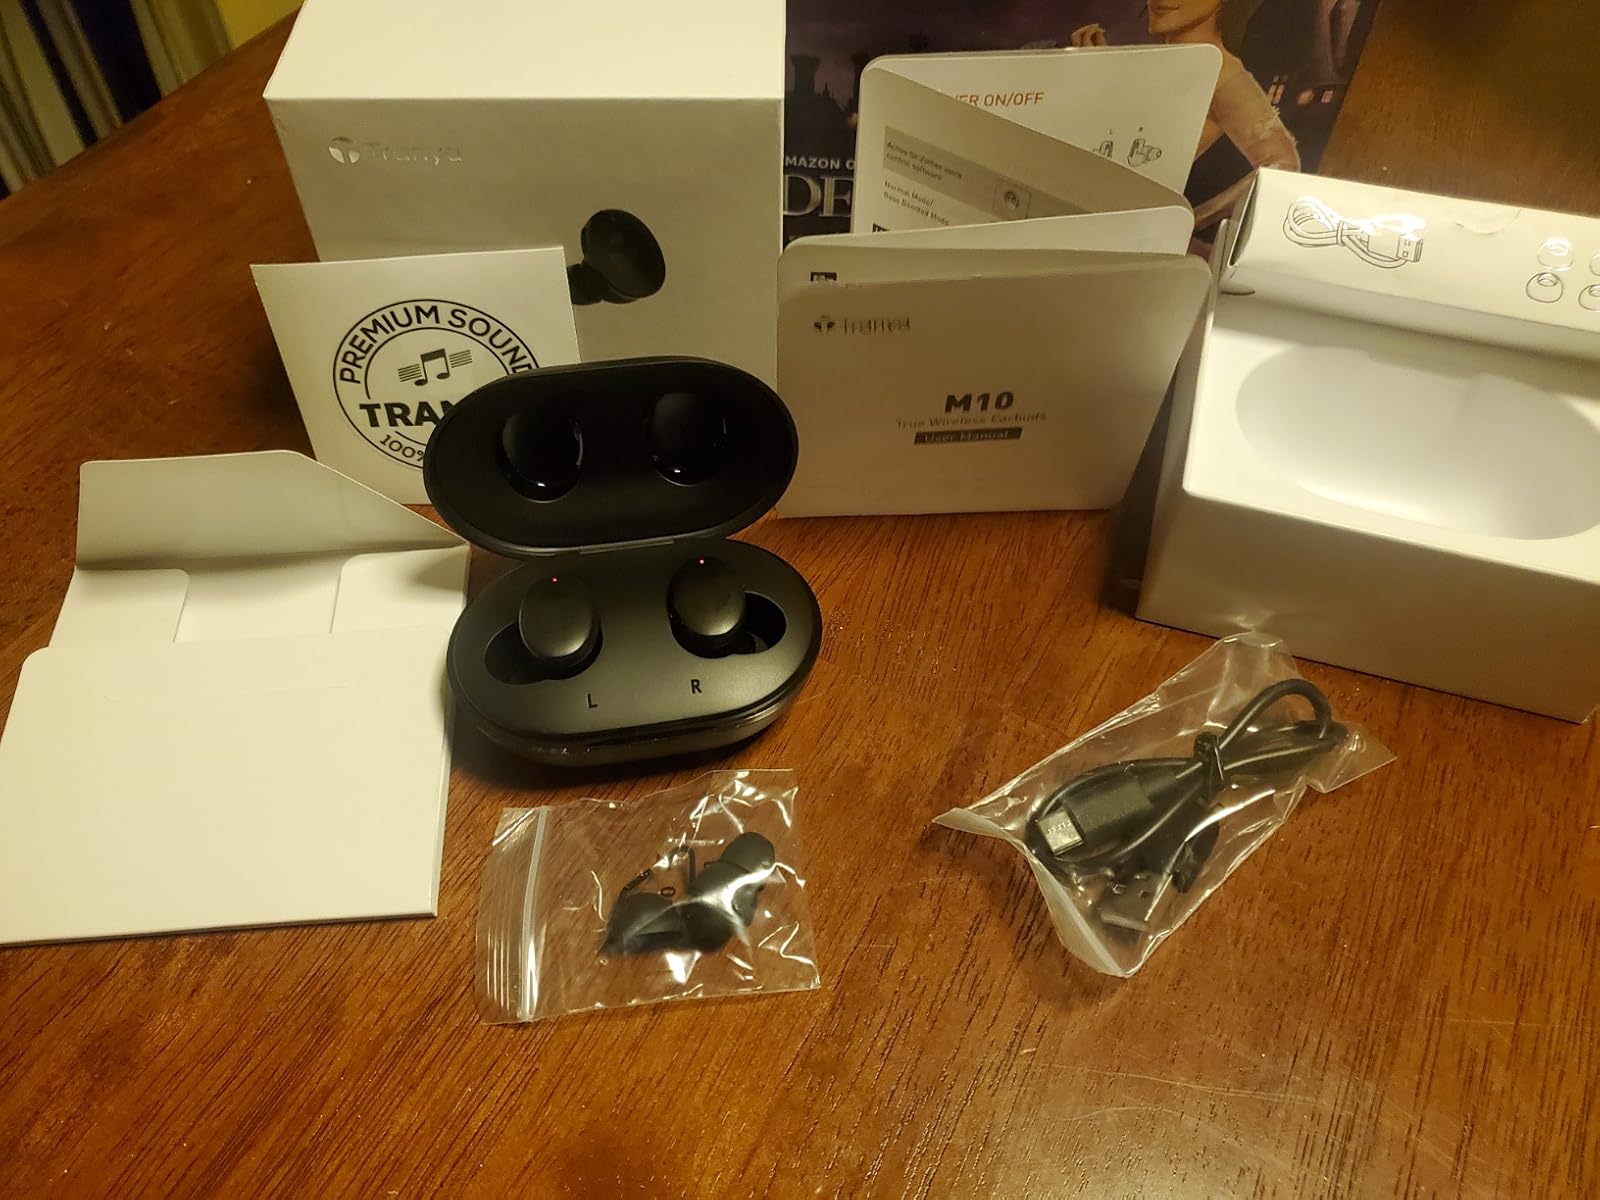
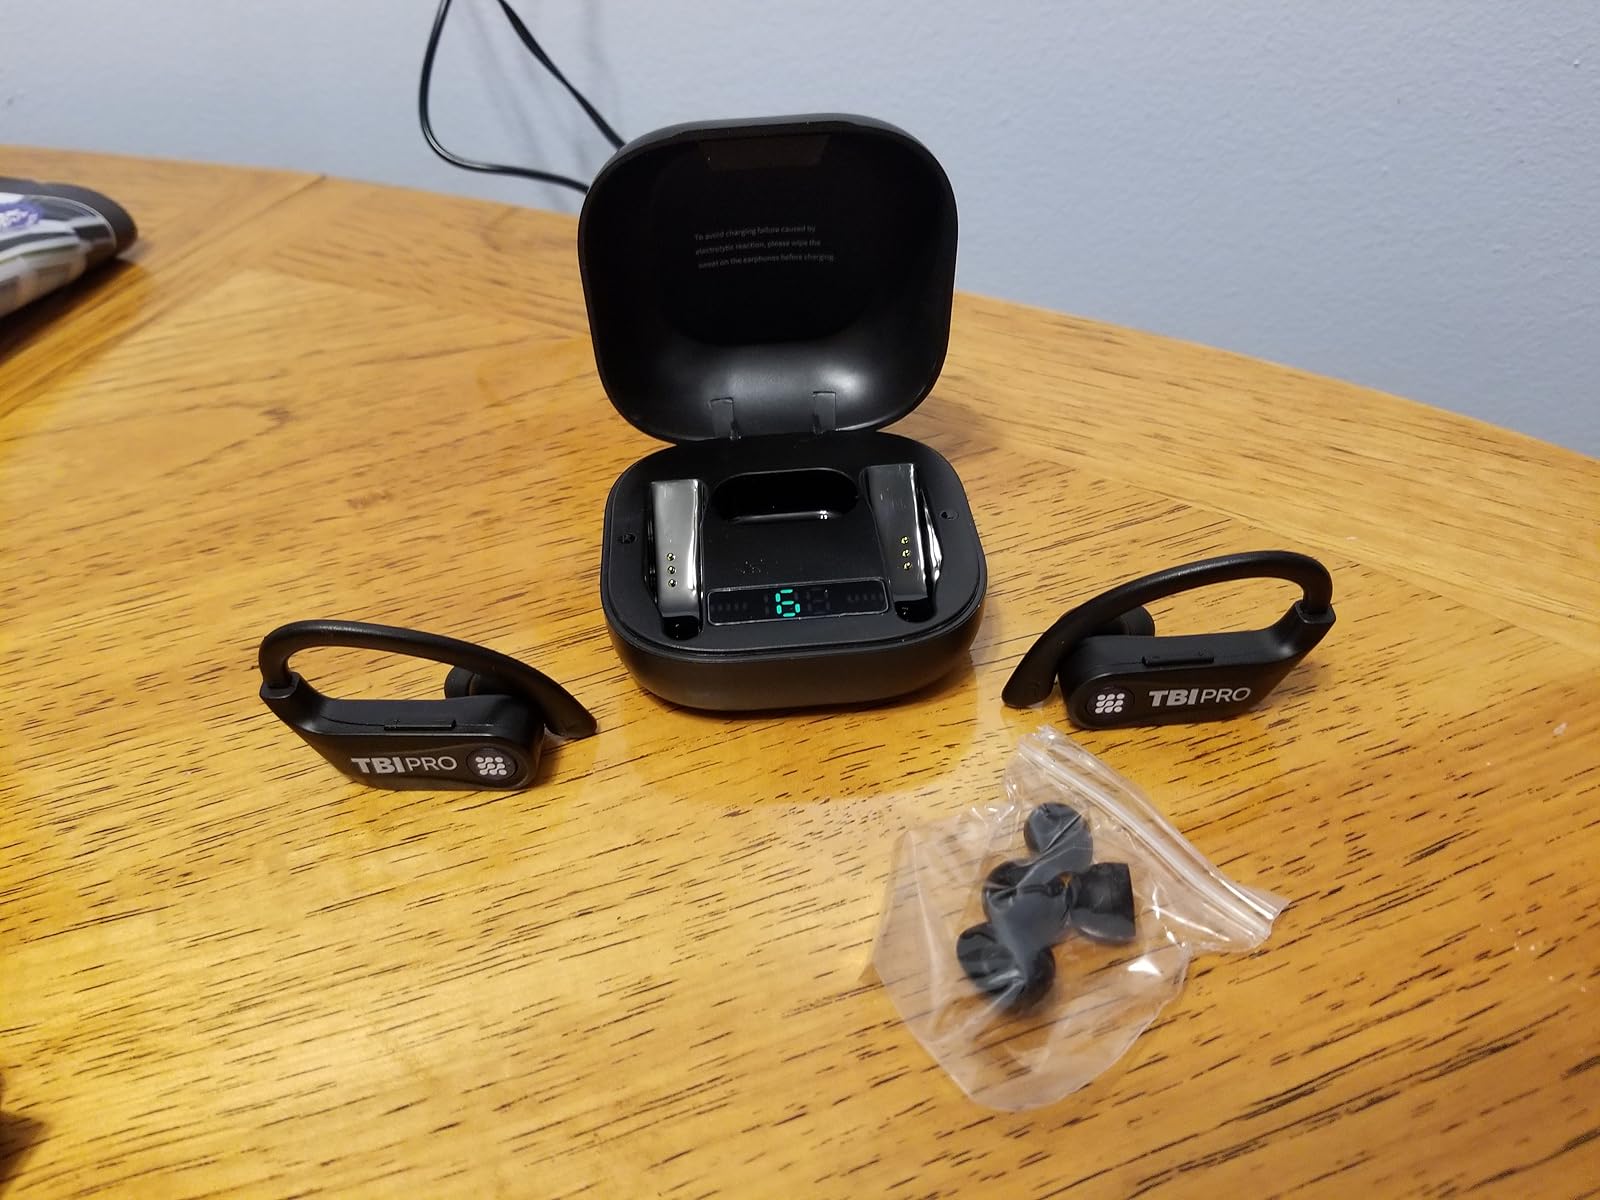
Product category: earbuds
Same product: no